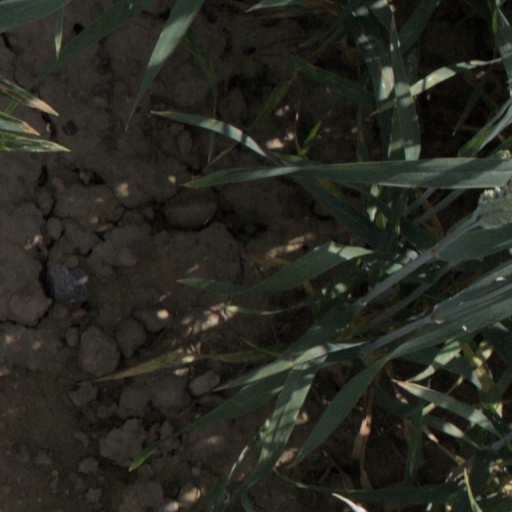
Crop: wheat